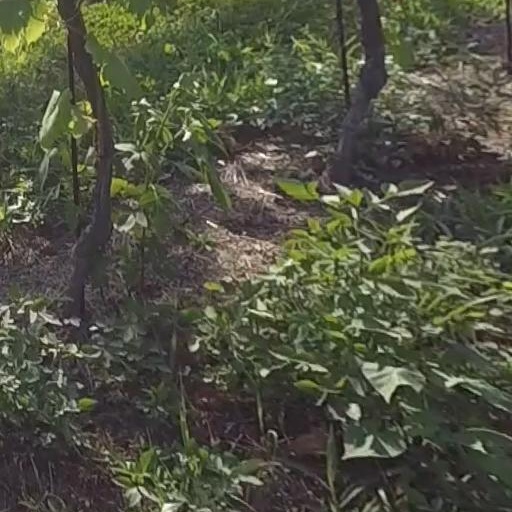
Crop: grape